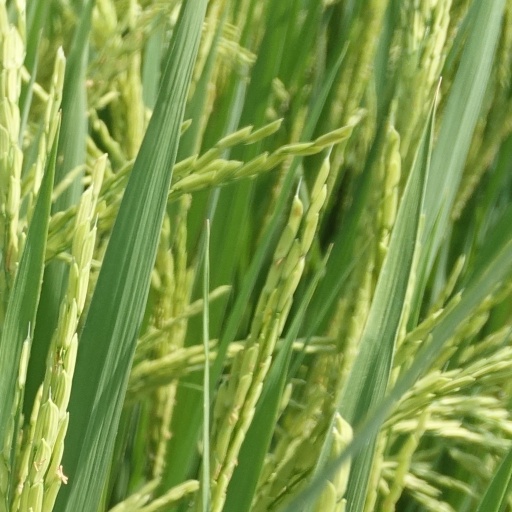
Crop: rice